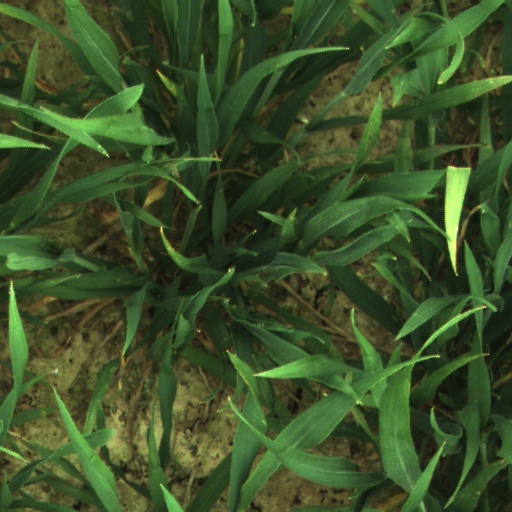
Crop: wheat